Pablo Contreras

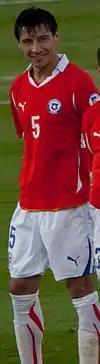
Contreras playing for Chile in 2011.

As a youth player, Contreras represented Chile at under-17 level in the and at under-20 level in the 1997 South American Championship.